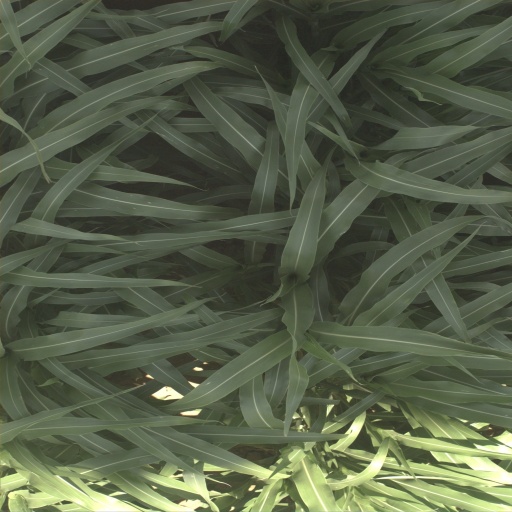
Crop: sorghum